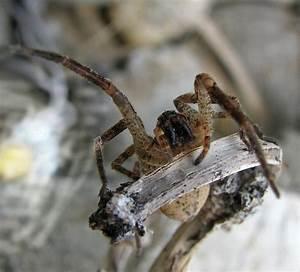
spider